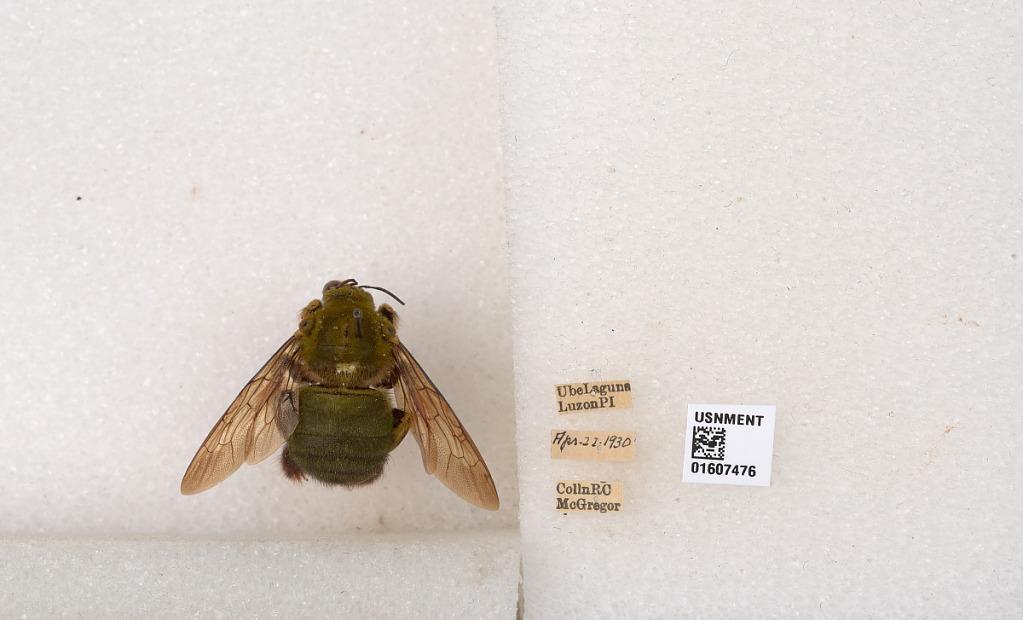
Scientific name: Xylocopa (Koptortosoma) cuernosensis (Cockerell)
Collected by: R. McGregor
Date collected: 1930-4-22
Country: Philippines
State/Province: Calabarzon
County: Laguna
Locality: Ube, Luzon
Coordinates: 10.491, 123.916